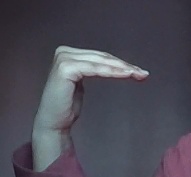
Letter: haa